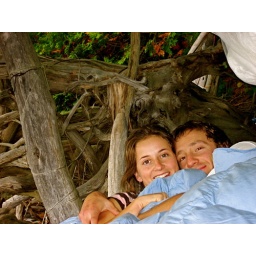
Me and J in the outdoor bed on lake Champlaine